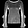
Label: Pullover